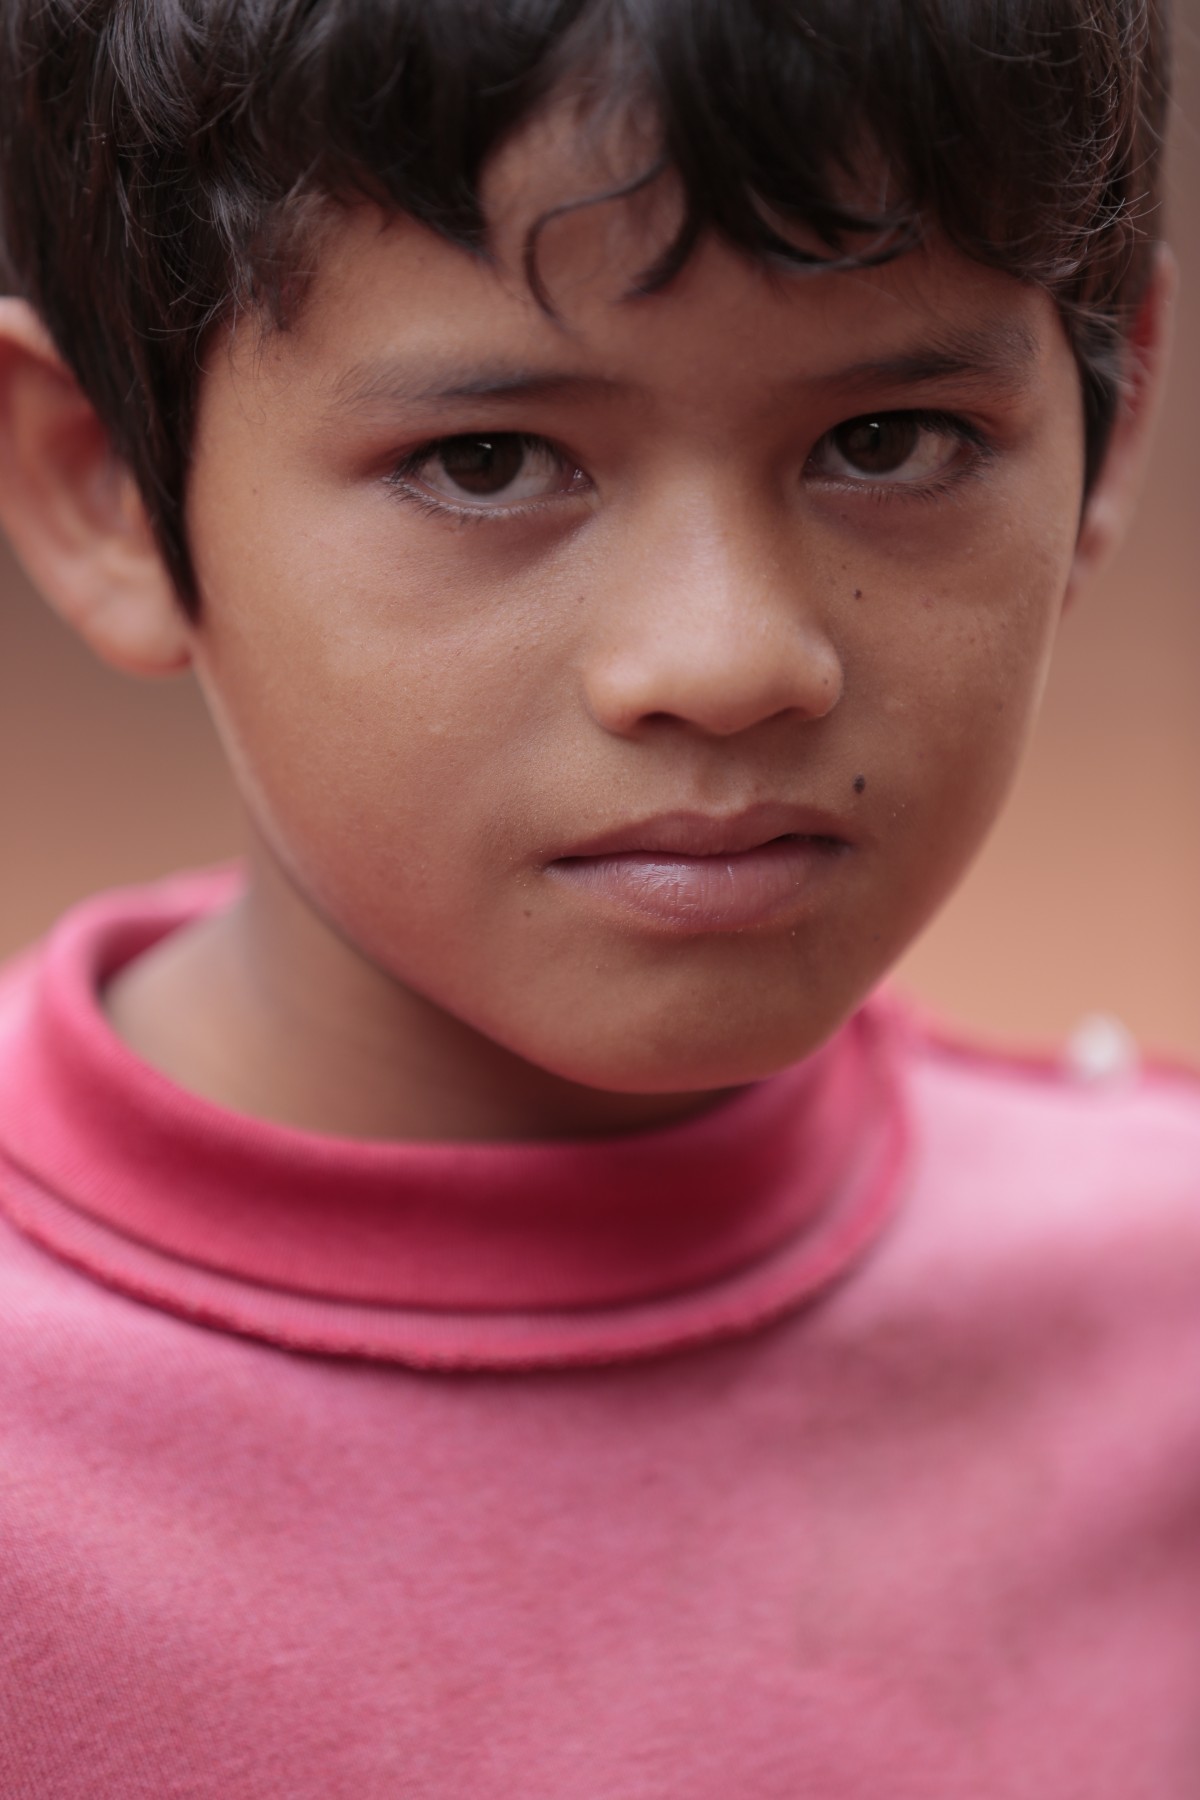
Label: Colored